Edward C. Akin

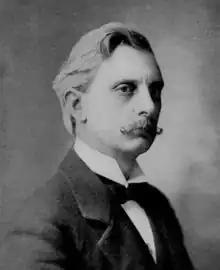

Edward C. Akin was born in Lockport Township, Will County, Illinois on July 19, 1852. He attended the Joliet, Illinois public school system and went to college at the University of Michigan. He worked as a teller at the First National Bank of Joliet.